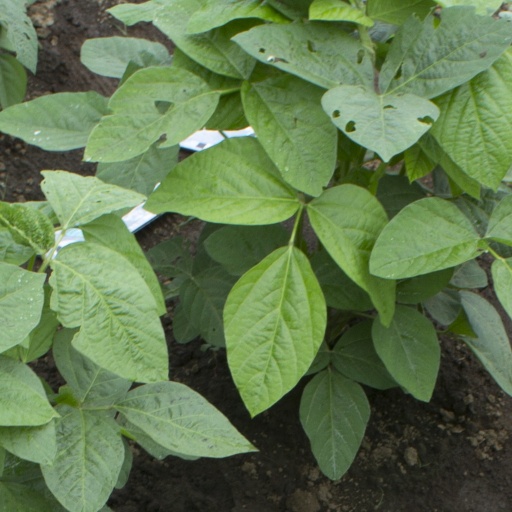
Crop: soybean